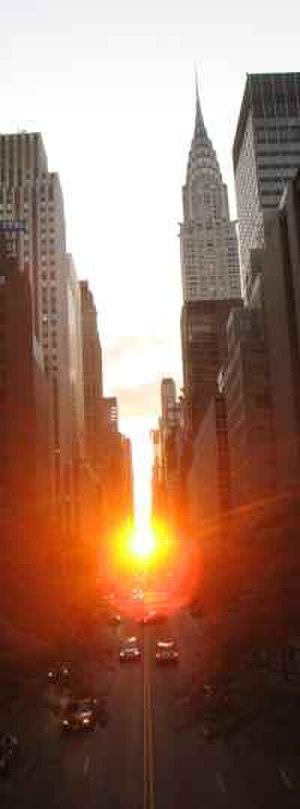
Manhattan est l'un des cinq arrondissements de New York, les quatre autres étant le Bronx, Queens, Brooklyn et Staten Island. Il correspond en majeure partie à l'île de Manhattan, d'une superficie de 58,8 km², entourée par le fleuve Hudson à l'ouest, l'Upper New York Bay au sud, l'East River à l'est et la Harlem River au nord.